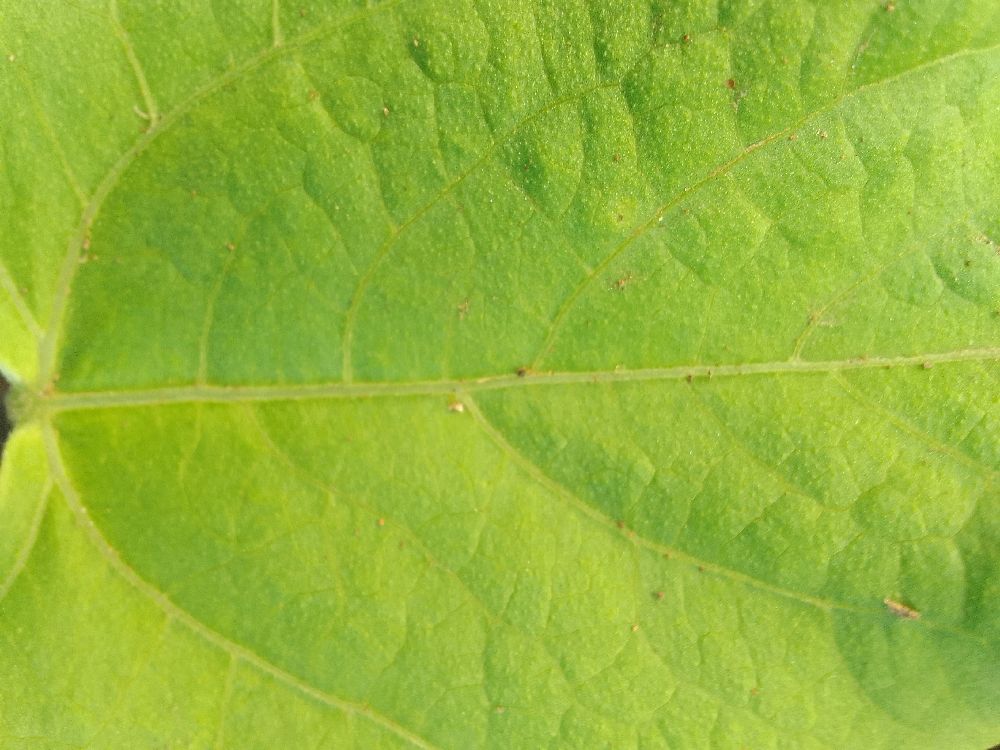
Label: healthy